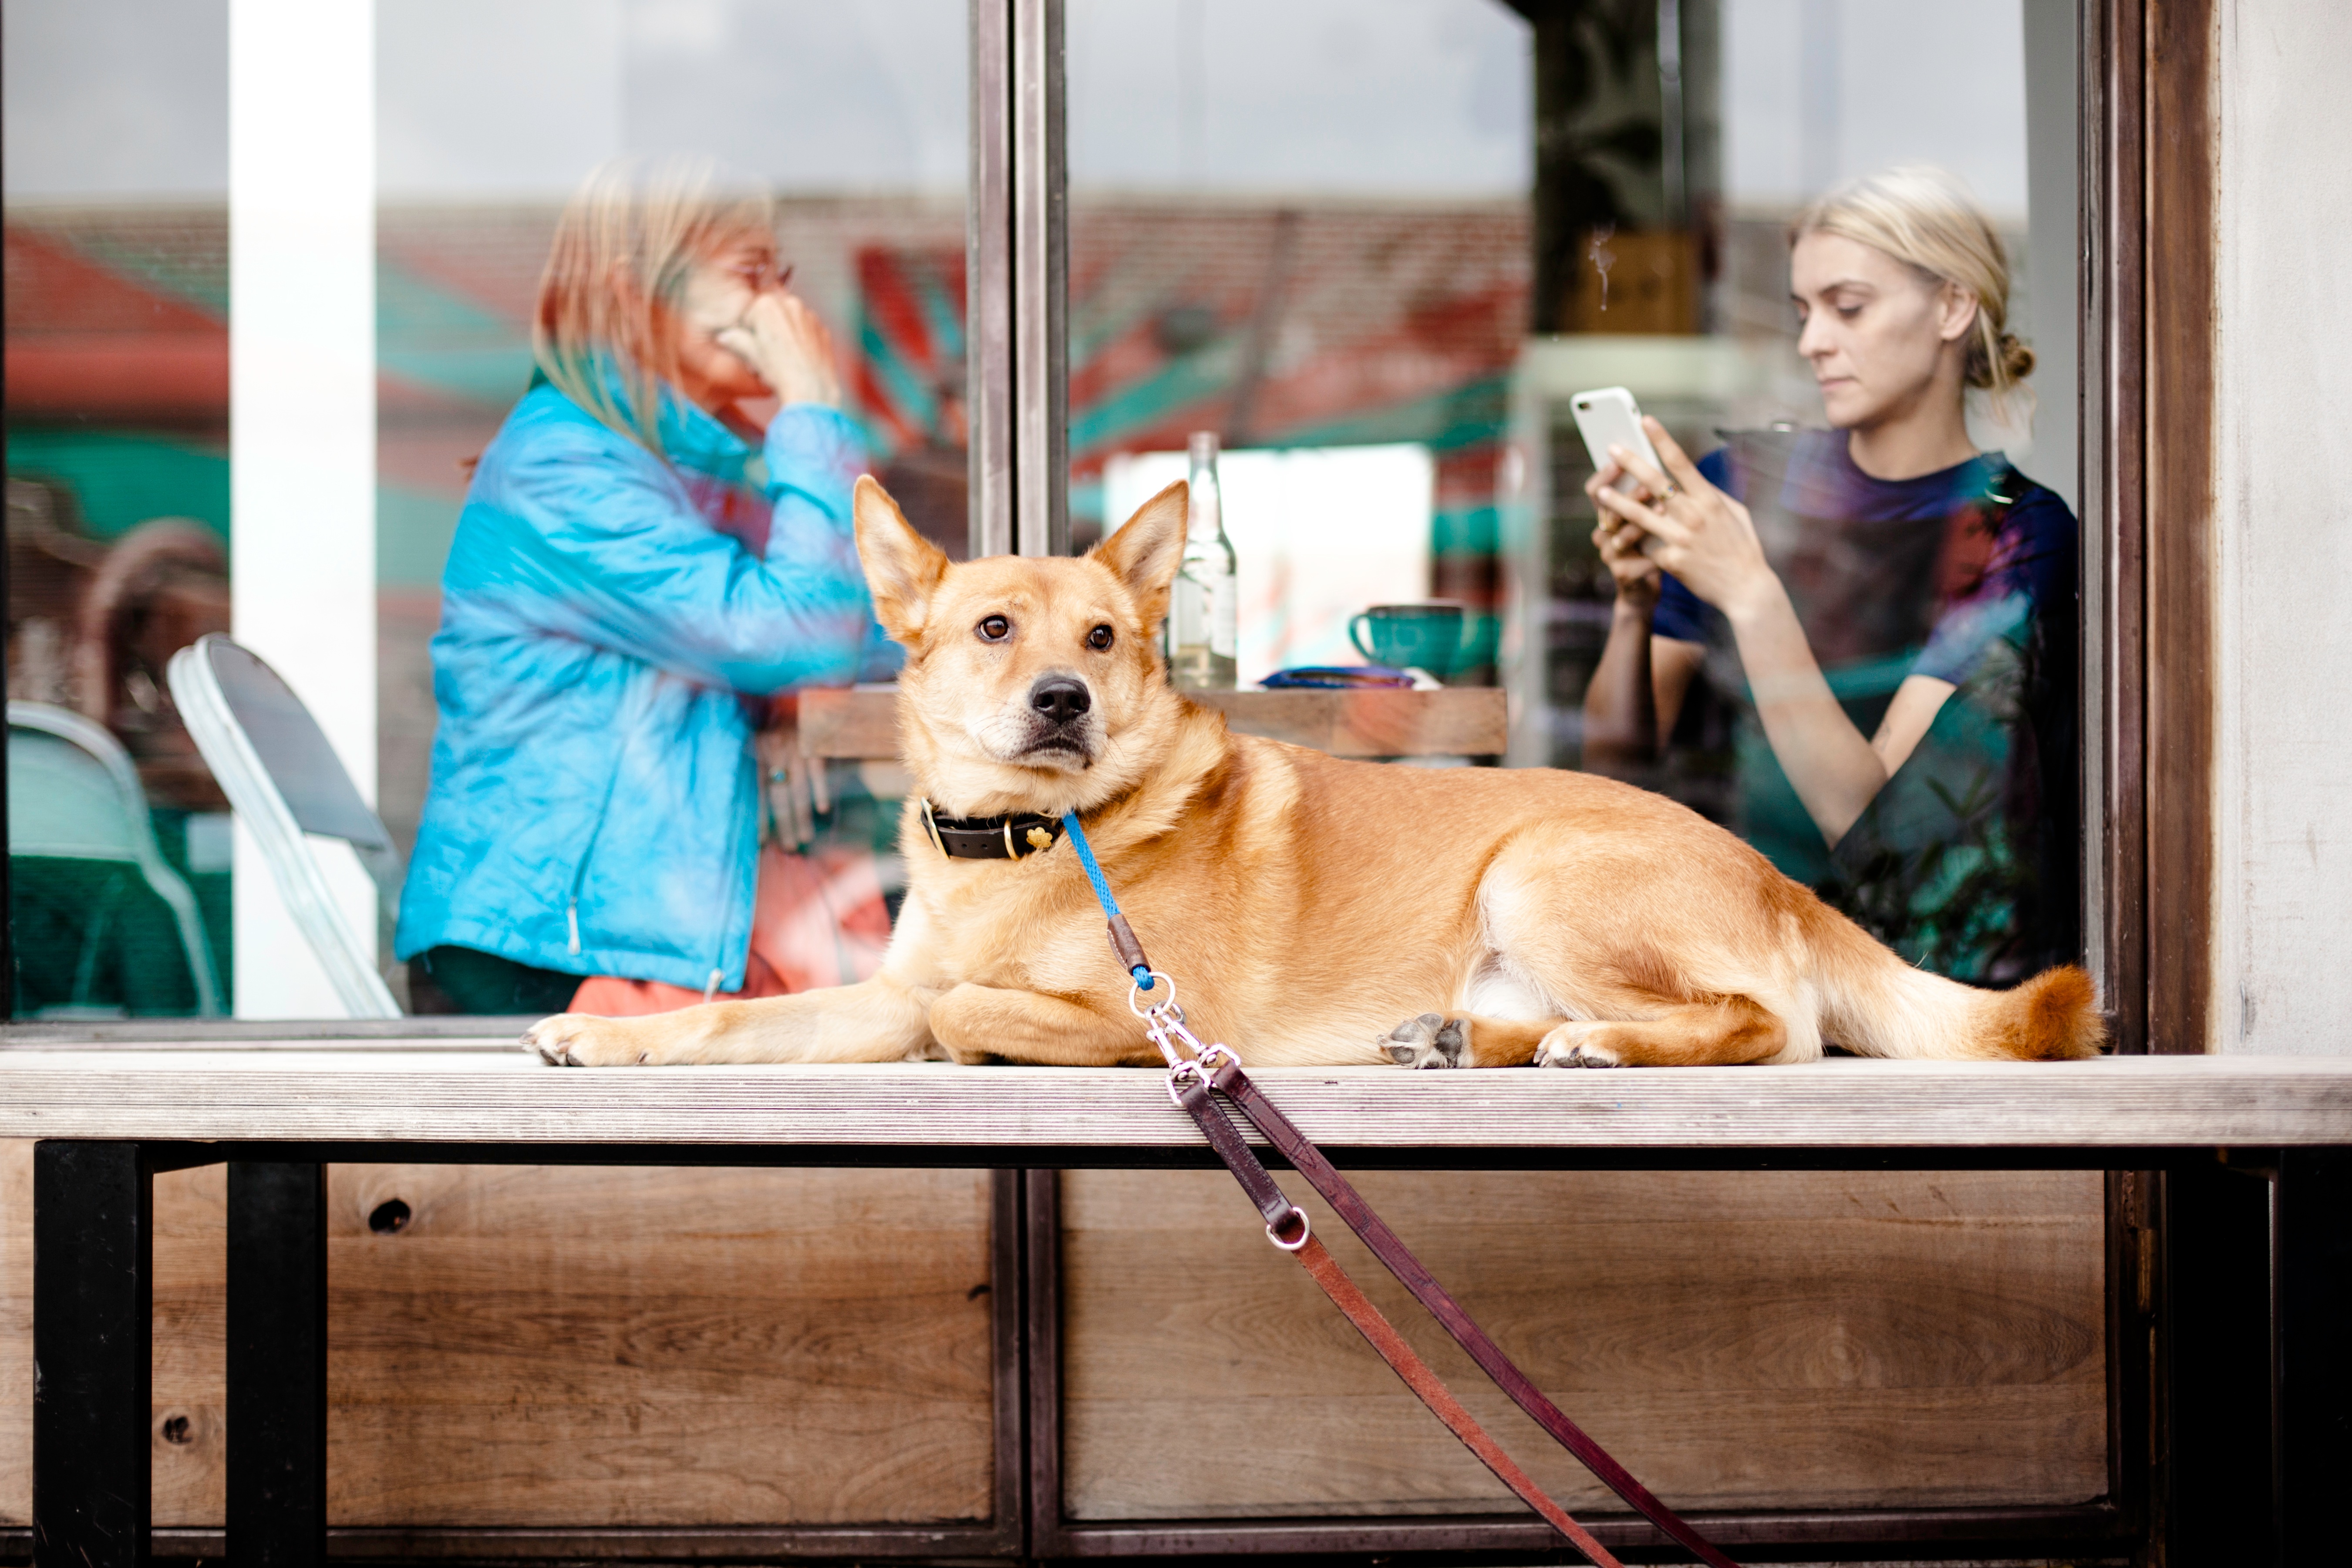
woman, dog, female, lady, women, animal shelter, dog like mammal